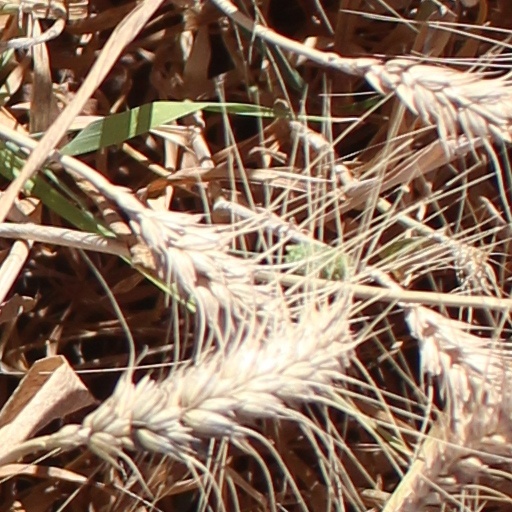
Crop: wheat